Sacrifice (2011 film)

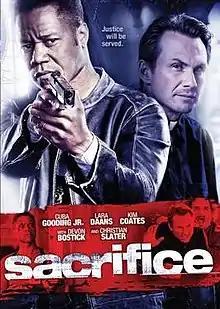
DVD cover

Sacrifice is a 2011 American/Canadian action thriller film written and directed by Canadian film director Damian Lee, and starring Cuba Gooding Jr. and Christian Slater. It was filmed in Ottawa and Ontario. The film was produced by Zed Filmworks based in Ottawa, as well as Styx Productions. This film was released direct-to-video.